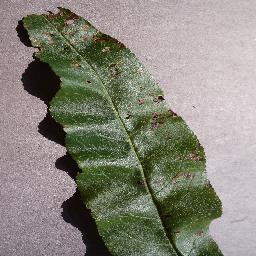
Label: Peach___Bacterial_spot